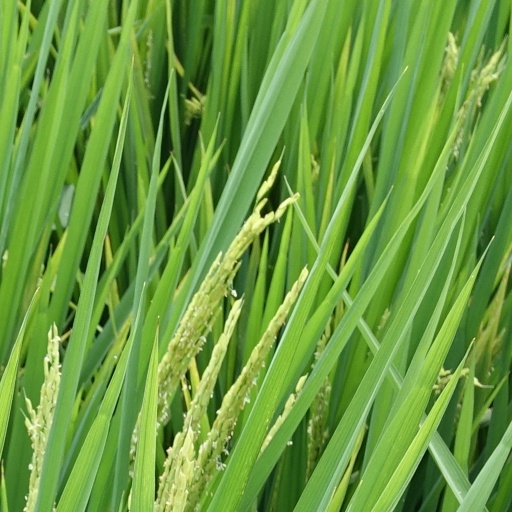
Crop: rice